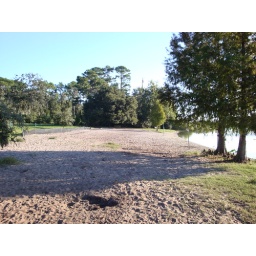
This dog park beach is inside Fleet Peeples Dog Park near Orlando on Lake Baldwin. Fantasy Land for puppies.